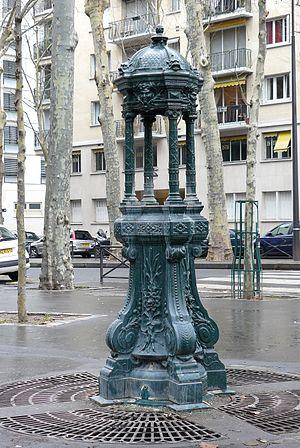
Fontaine Wallace - Modèle à colonnes remplaçant les carriatides - en bas de la rue de Rémusat, place de Barcelone, près du pont Mirabeau, Paris XVIe arrond.
Cette liste recense les fontaines Wallace de Paris : les fontaines Wallace sont des points d'eau potable publics dessinés par Charles-Auguste Lebourg et financés par le philanthrope Richard Wallace à la fin du XIXᵉ siècle. Bien qu'implantées dans de nombreuses villes, c'est dans la capitale française qu'elles sont en plus grand nombre.
Les fontaines Wallace sont des points d’eau potable publics, des fontaines qui se présentent sous la forme de petits édicules en fonte présents dans plusieurs villes dans le monde.
La place de Barcelone est une place située dans le quartier d'Auteuil dans le 16ᵉ arrondissement de Paris.